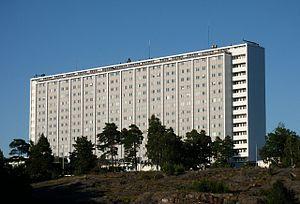
Meilahti Hôpital (Helsinki, Finlande)Norsk bokmål: Meilahti Sykehus (Helsingfors, Finland)Latina: Meilahti nosocomium (Helsingia , Finnia)Español: Meilahti Hospital (Helsinki Finlandia)
La tour hospitalière de Meilahti est le plus grand hôpital du centre hospitalier universitaire de Meilahti à Helsinki en Finlande.